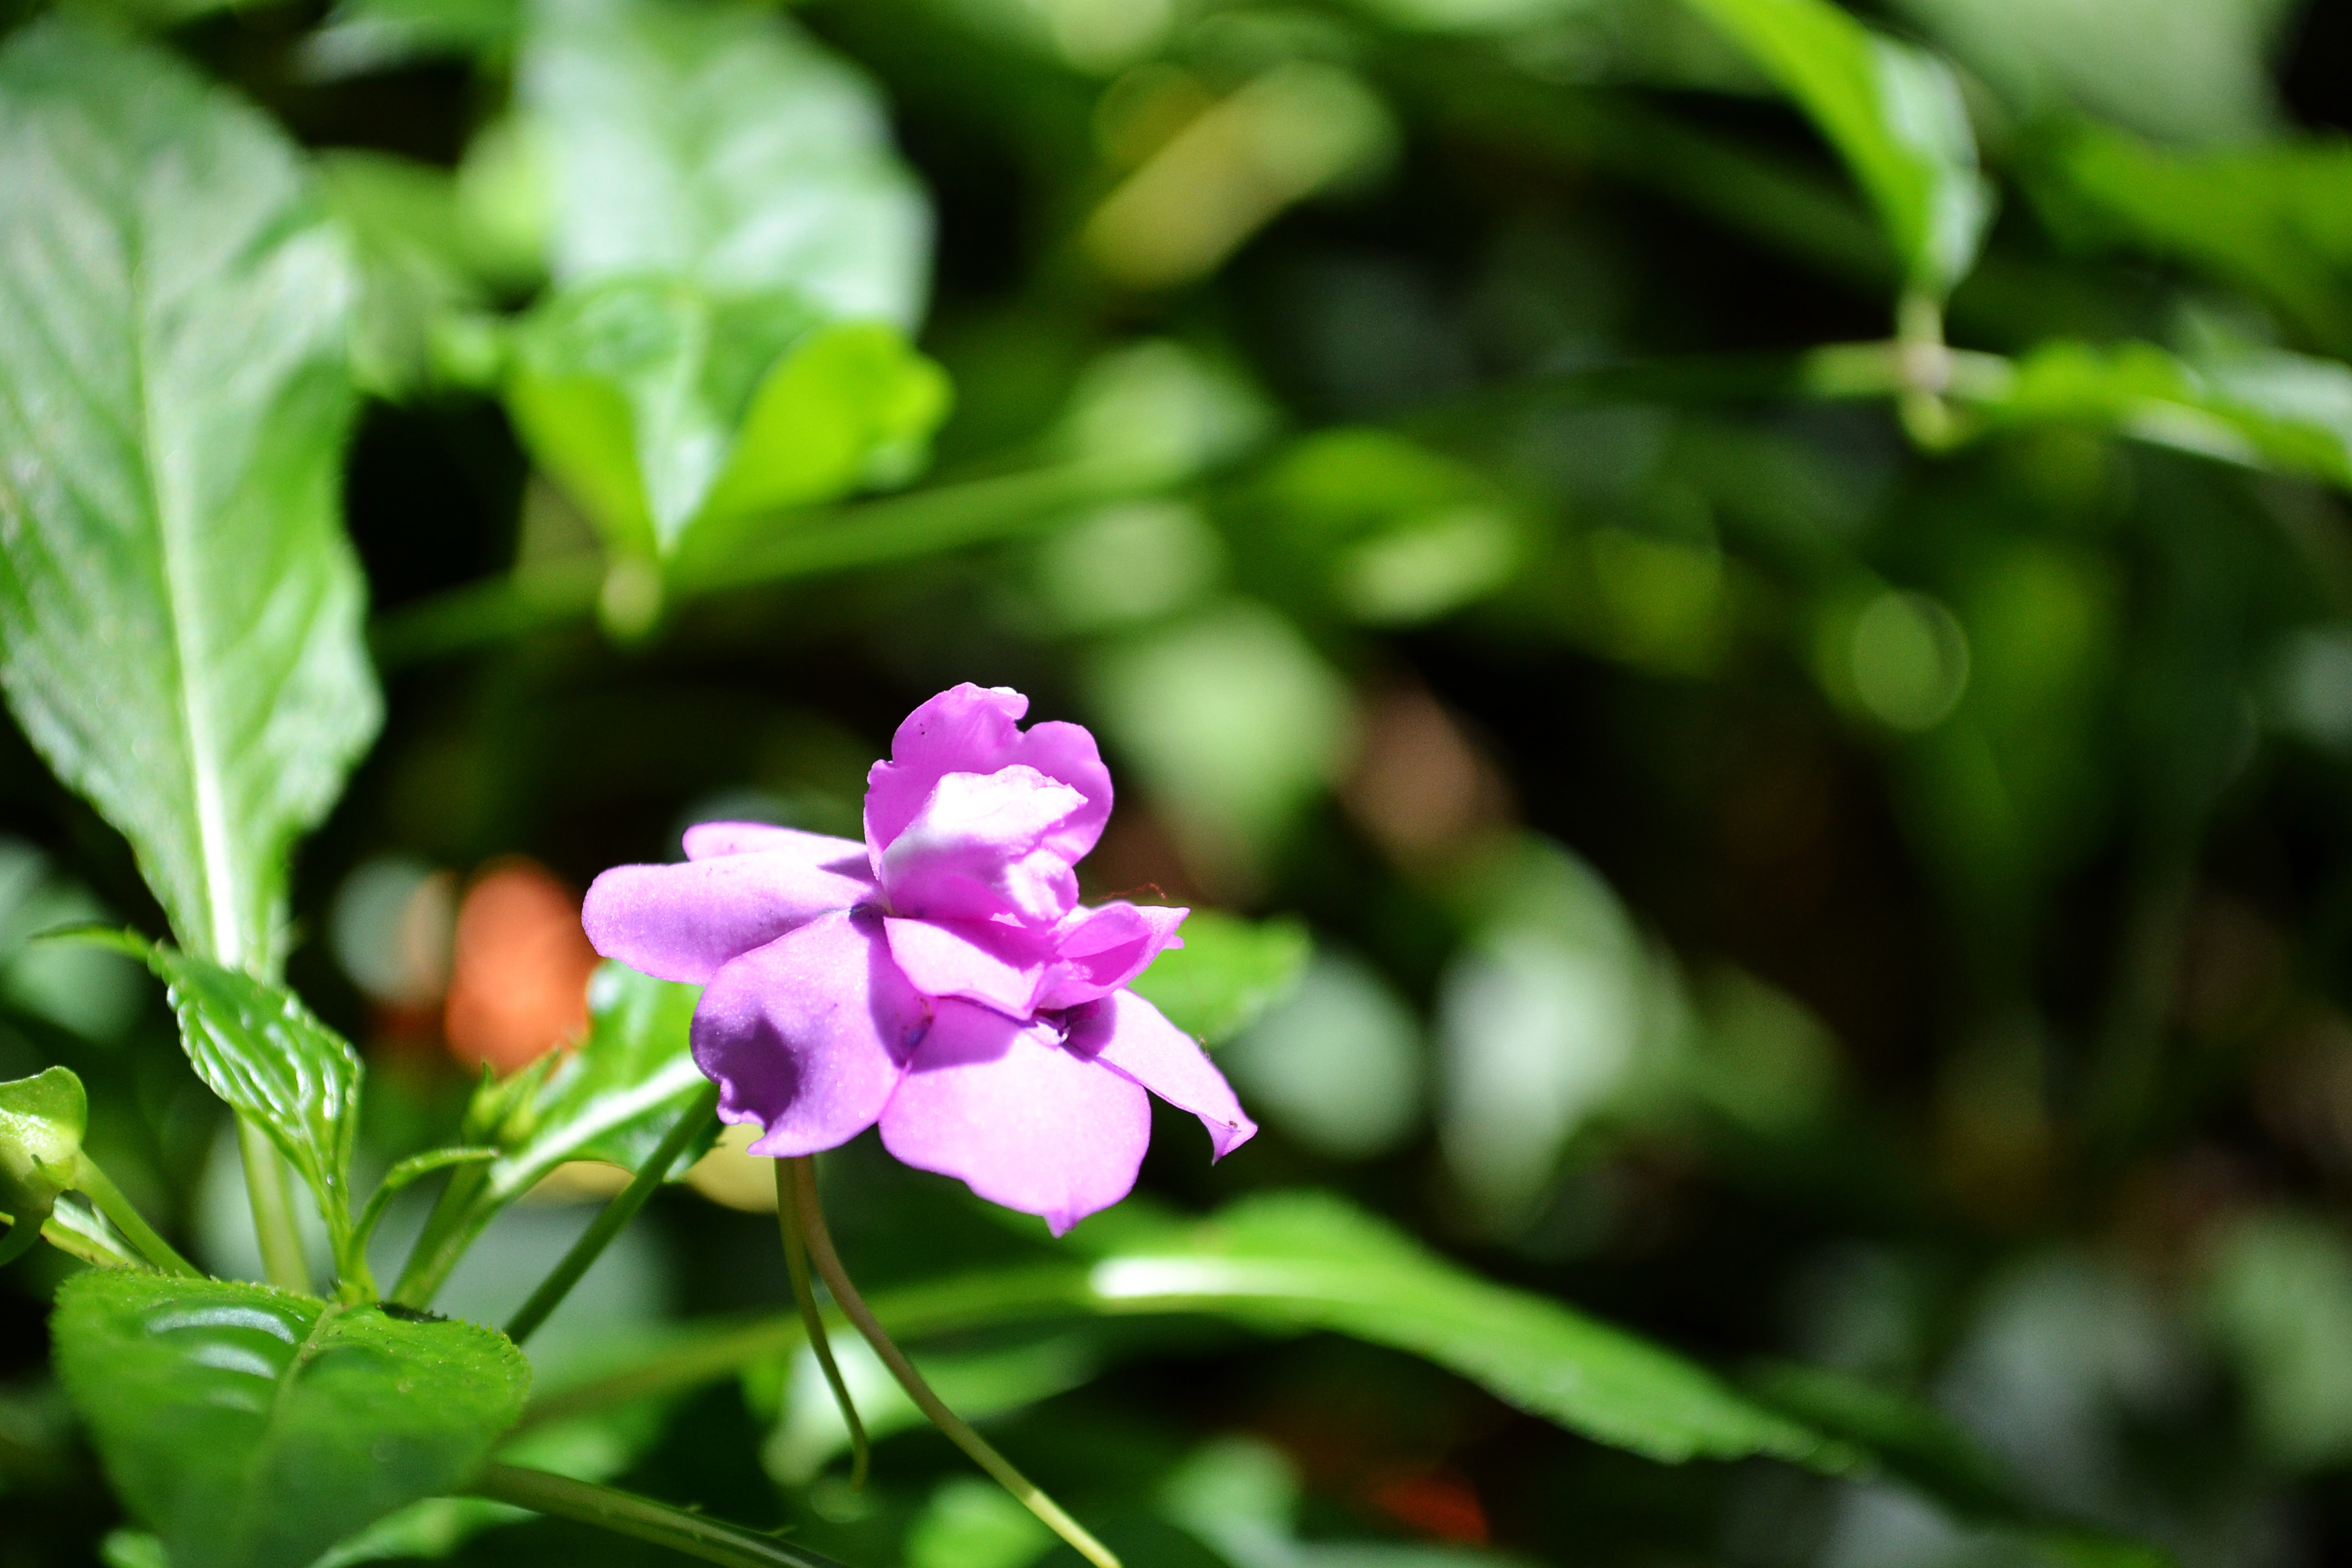
nature, blossom, plant, leaf, flower, petal, bloom, green, botany, garden, flora, wildflower, purple flower, sri lanka, ceylon, macro photography, jasmine, flowering plant, land plant, violet family, flower on sunlight, leaches flower